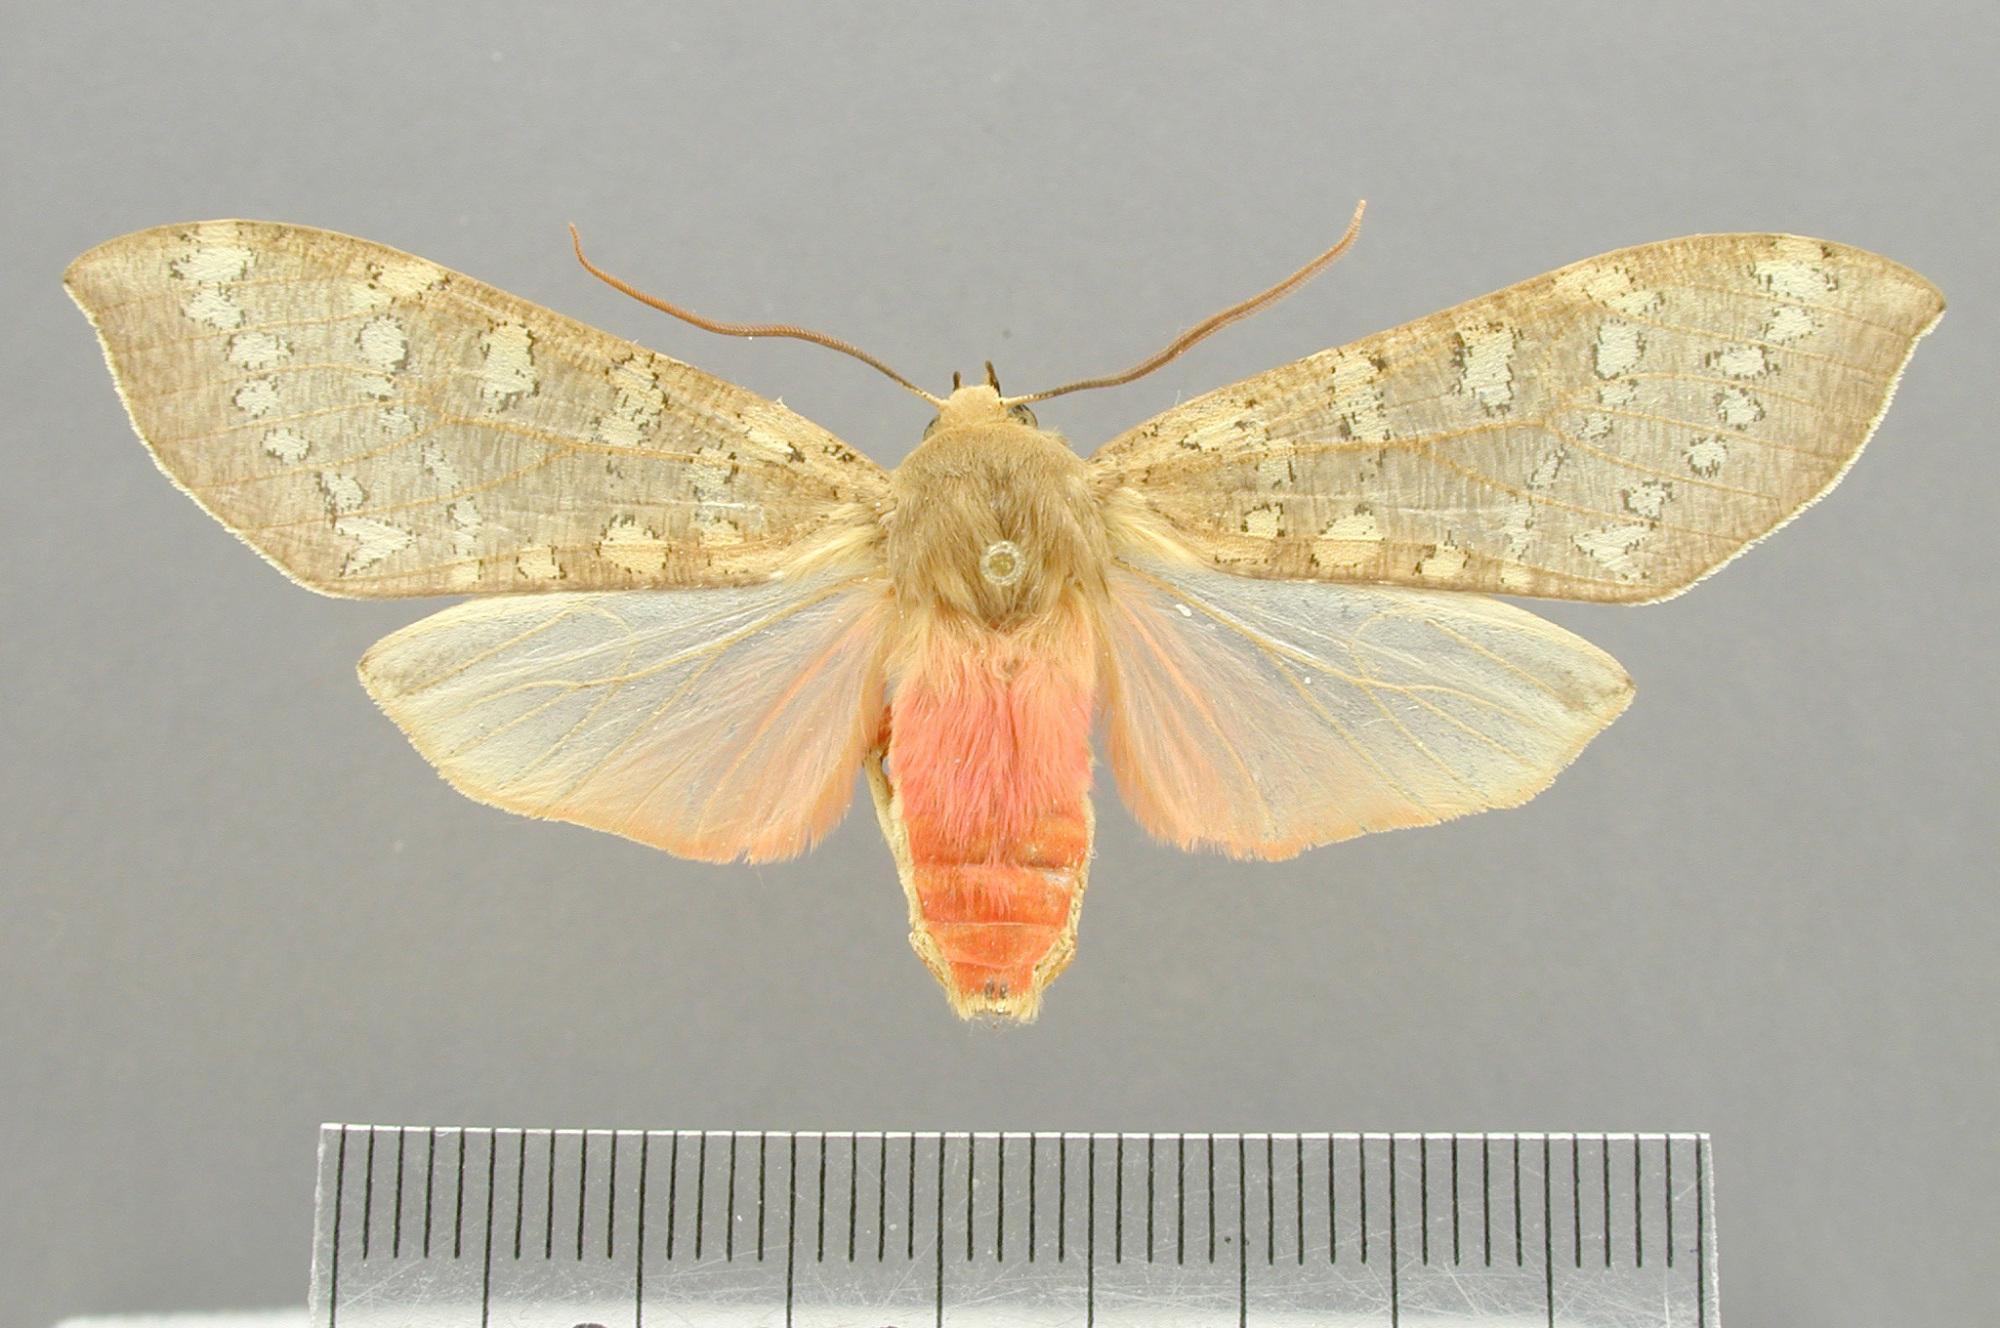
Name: Halisidota mansueta
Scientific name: Halisidota mansueta Edwards, 1884
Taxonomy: Animalia, Arthropoda, Insecta, Lepidoptera, Arctiidae
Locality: Rio Coatepec, Vera Cruz, Mexico